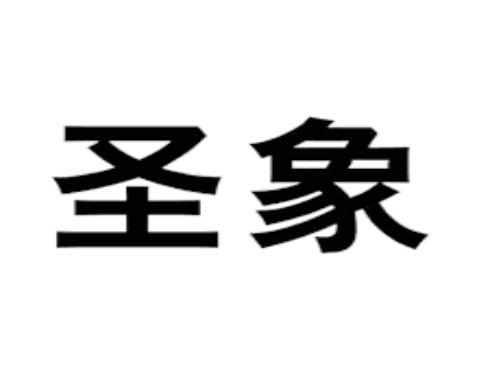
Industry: Necessities